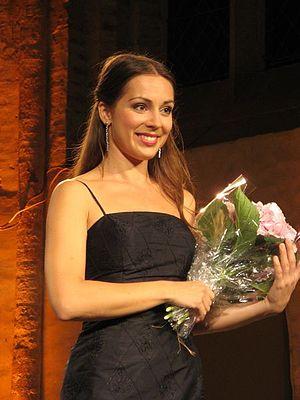
Adriana Kucerova le 24 juillet 2008 au Cloître des Jacobins
Adriana Kučerová est une soprano slovaque.